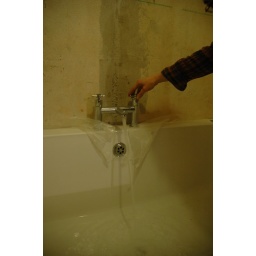
Colin turned on the water in the house and we filled the bath. Cold water only still.